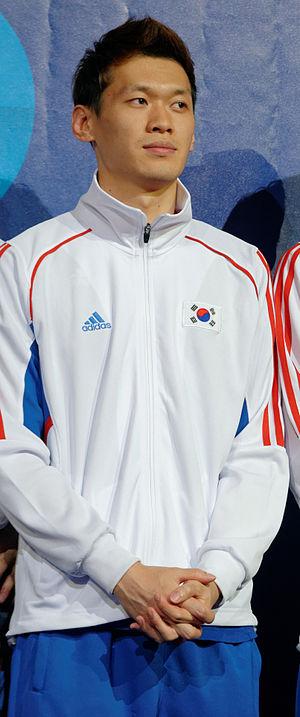
L'équipe de Corée de sabre masculin (Gu Bon-gil, Kim Jungh-wan, Oh Eun-seok, Won Jun-ho) sur le podium des championnats du monde d'escrime 2013 au Syma Hall à Budapest, le 10 août 2013.
Gu Bon-gil est un escrimeur sud-coréen pratiquant le sabre.